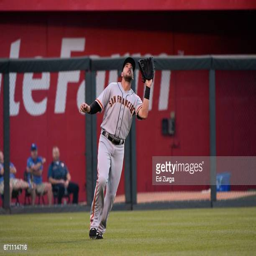
baseball player catches a ball against sports team